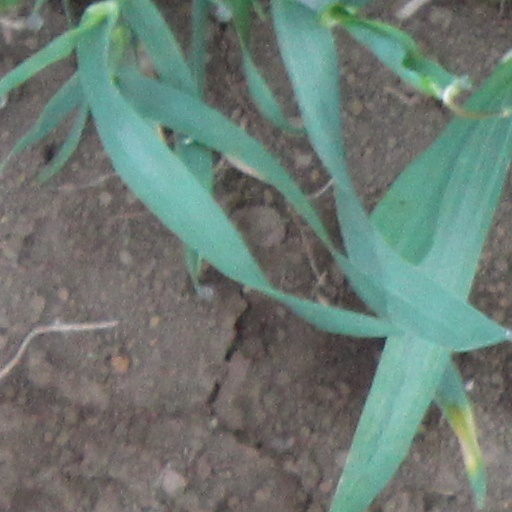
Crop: wheat